Bearing an Hourglass

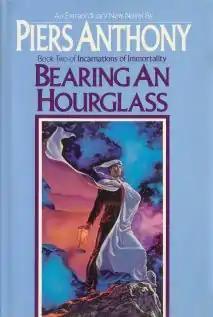
First edition (p/b)

Bearing an Hourglass is a fantasy novel by Piers Anthony. It is the second of eight books in the "Incarnations of Immortality" series.